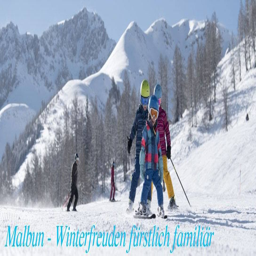
malbun ski resort lichtenstein